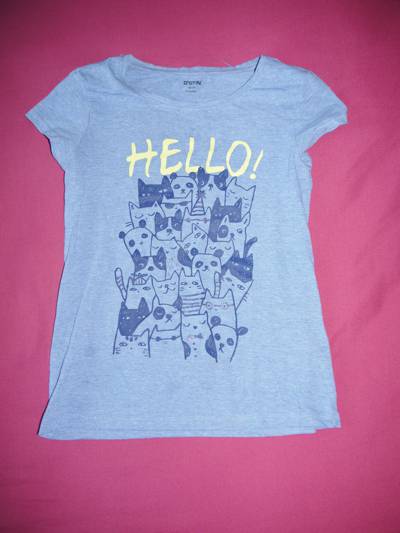
Waste category: clothes